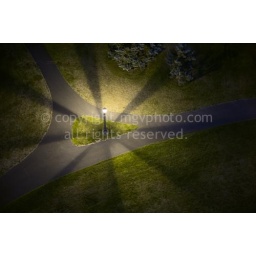
A street lamp casts creates an interesting shadow in Cathedral Park, Portland, Oregon